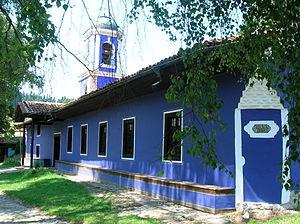
Eglise Ouspenié Bogoroditchno, à Koprivchtitsa (Bulgarie).